Pakistani craft

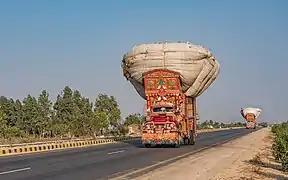
Truck art, heavily decorated truck near Karachi

Truck art is one of the prominent traditional techniques used to decorate vehicles such as trucks, lotteries, rickshaws with poetic calligraphy. It was used by the people before 1950s. However, it became known in 1970s when Euro-Americans and other foreign tourists came to Pakistan. They explored "heavily painted and decorated trucks and buses" found on the streets of Pakistan. In modern-day, this tradition is merely seen across the country. It primarily originated from Punjab Pakistan.